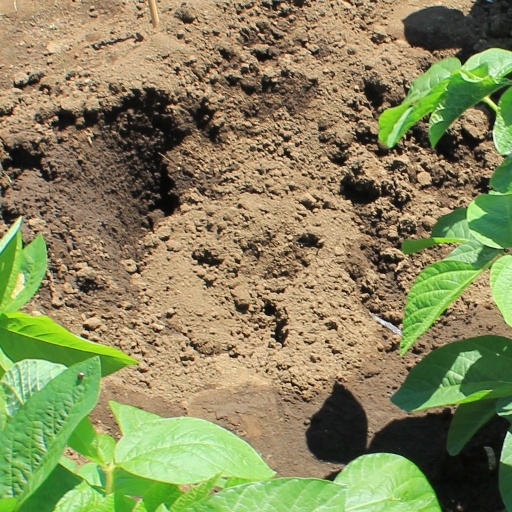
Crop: soybean